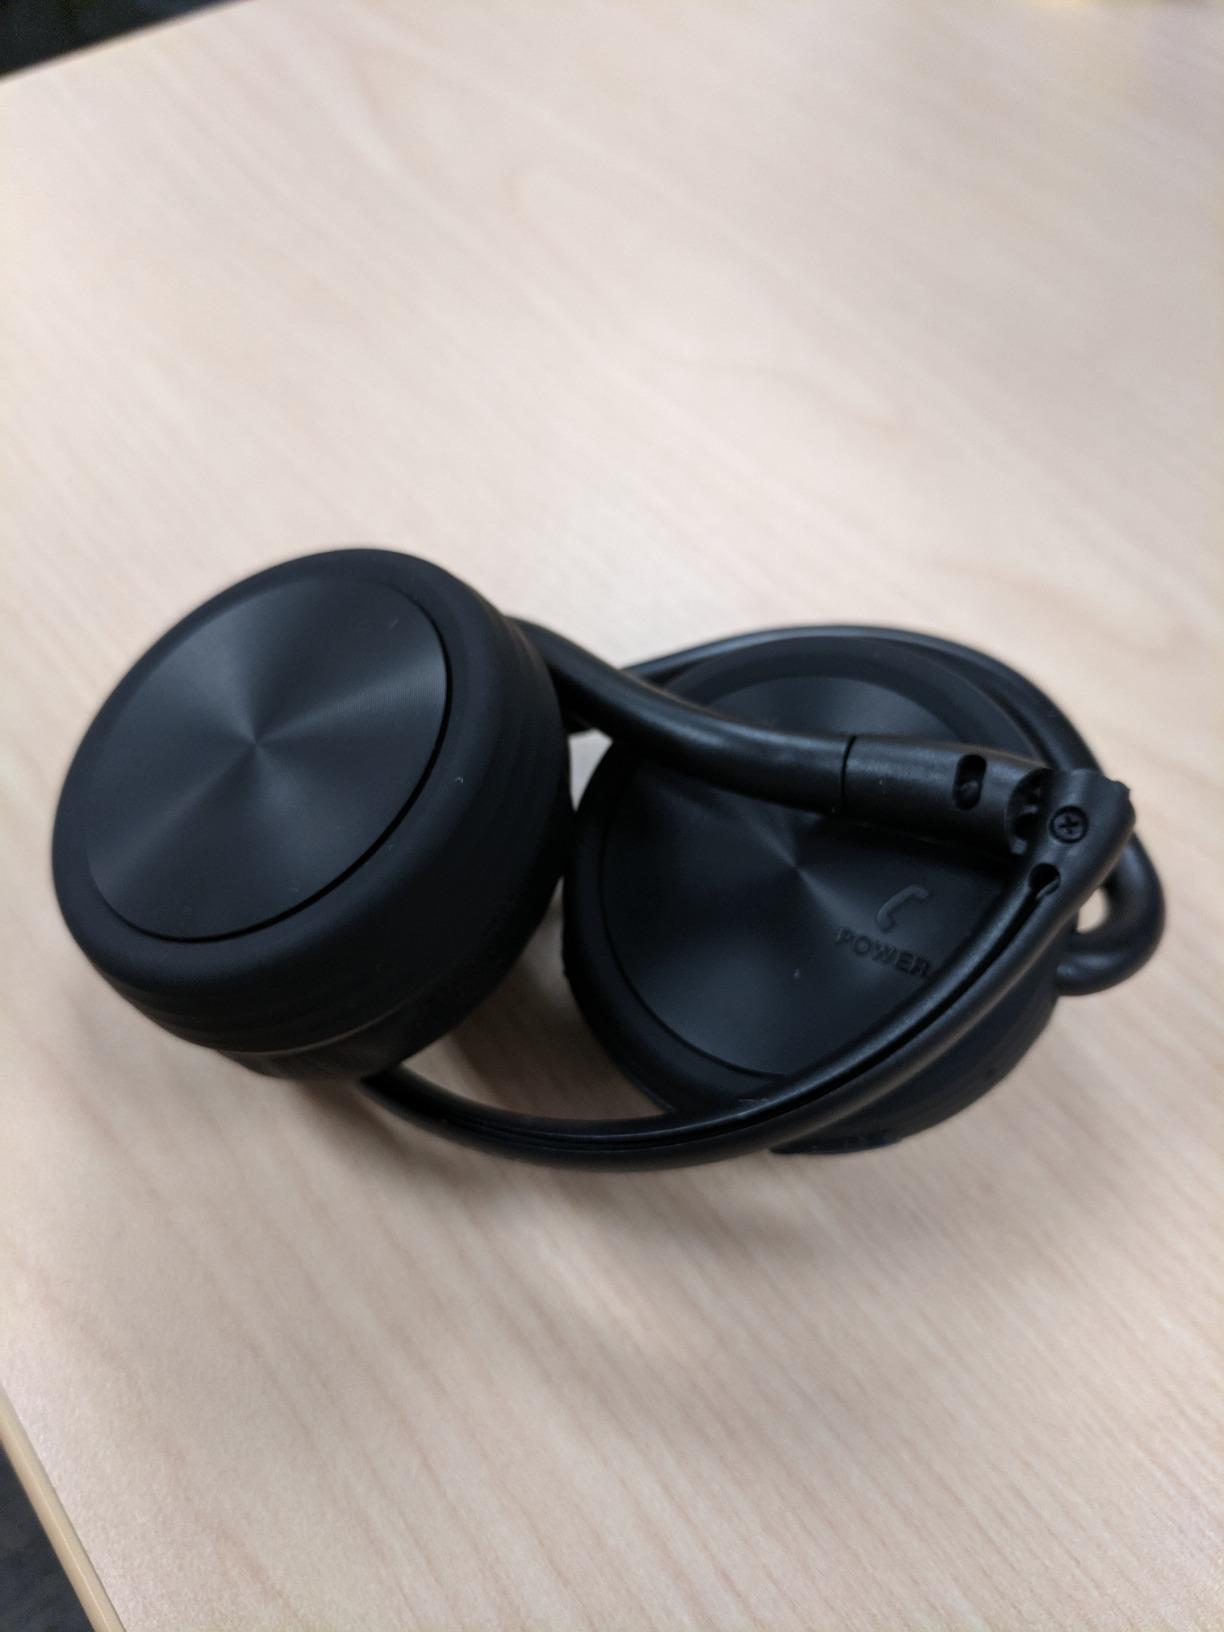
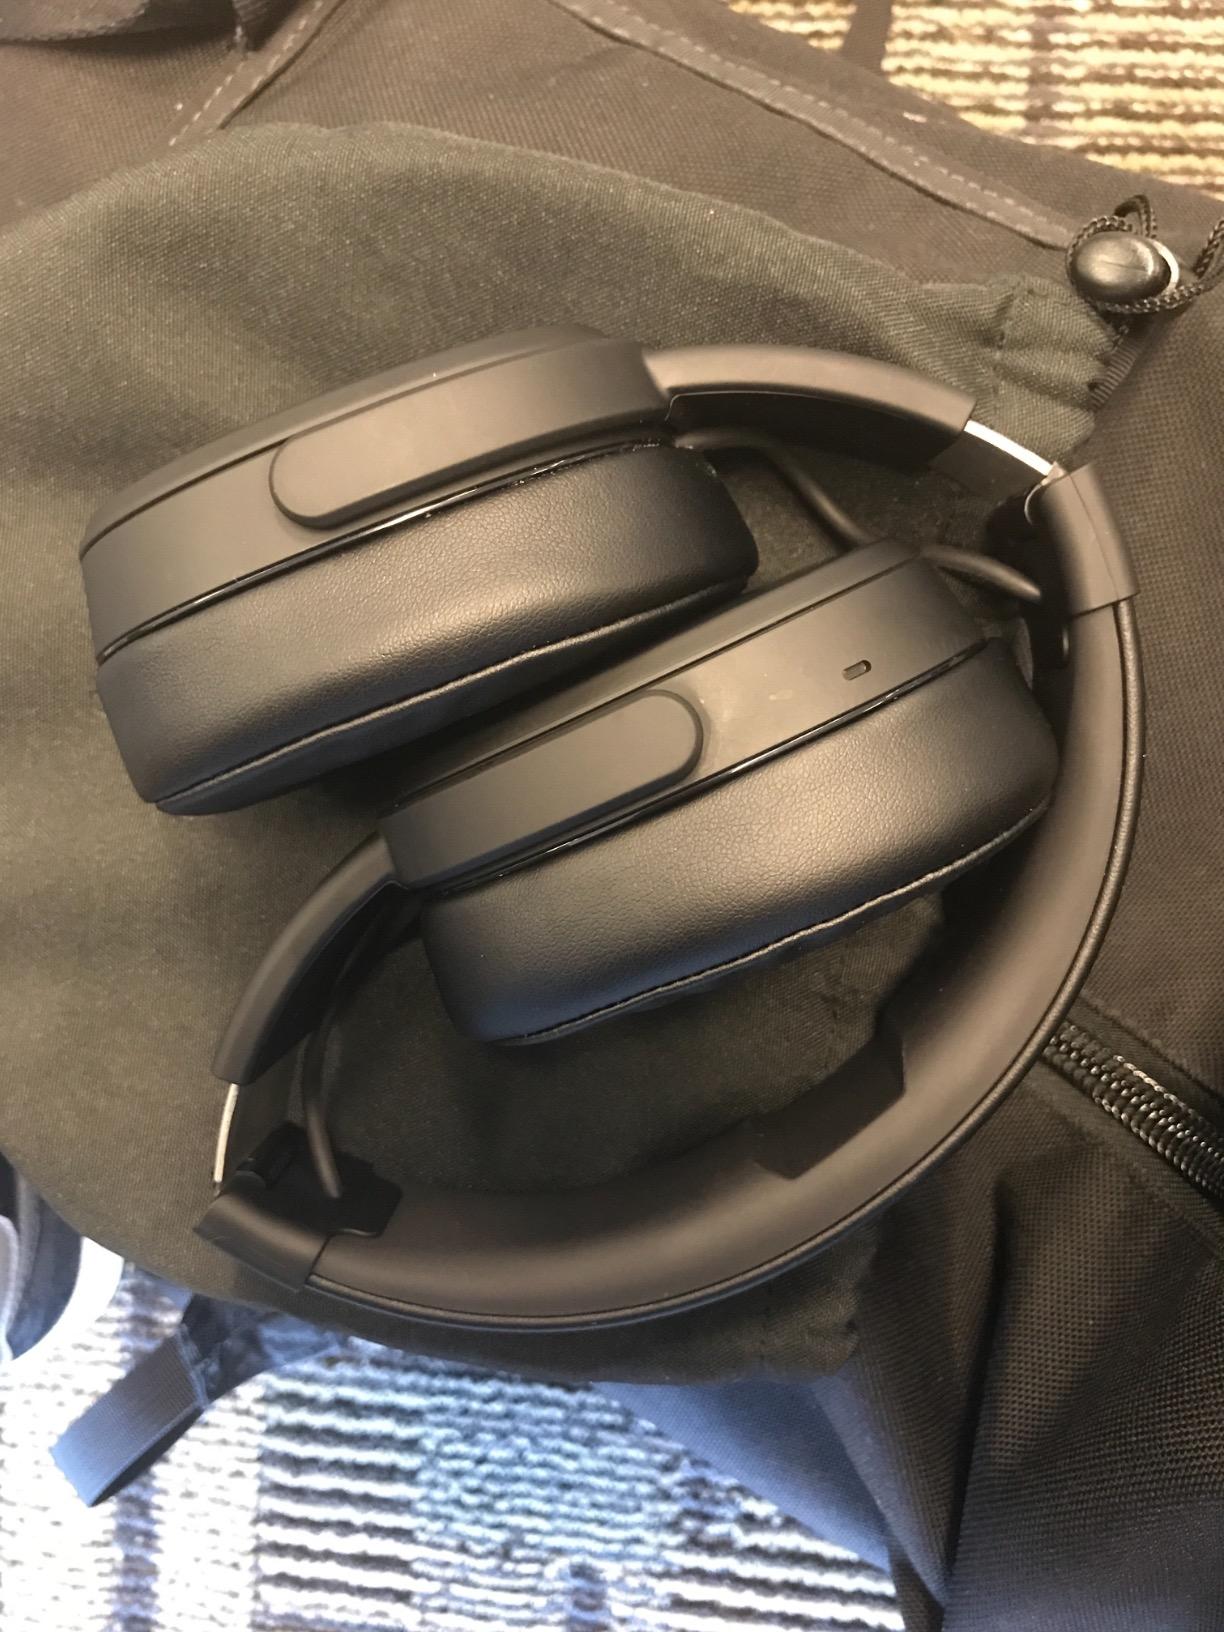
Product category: headphones
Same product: no